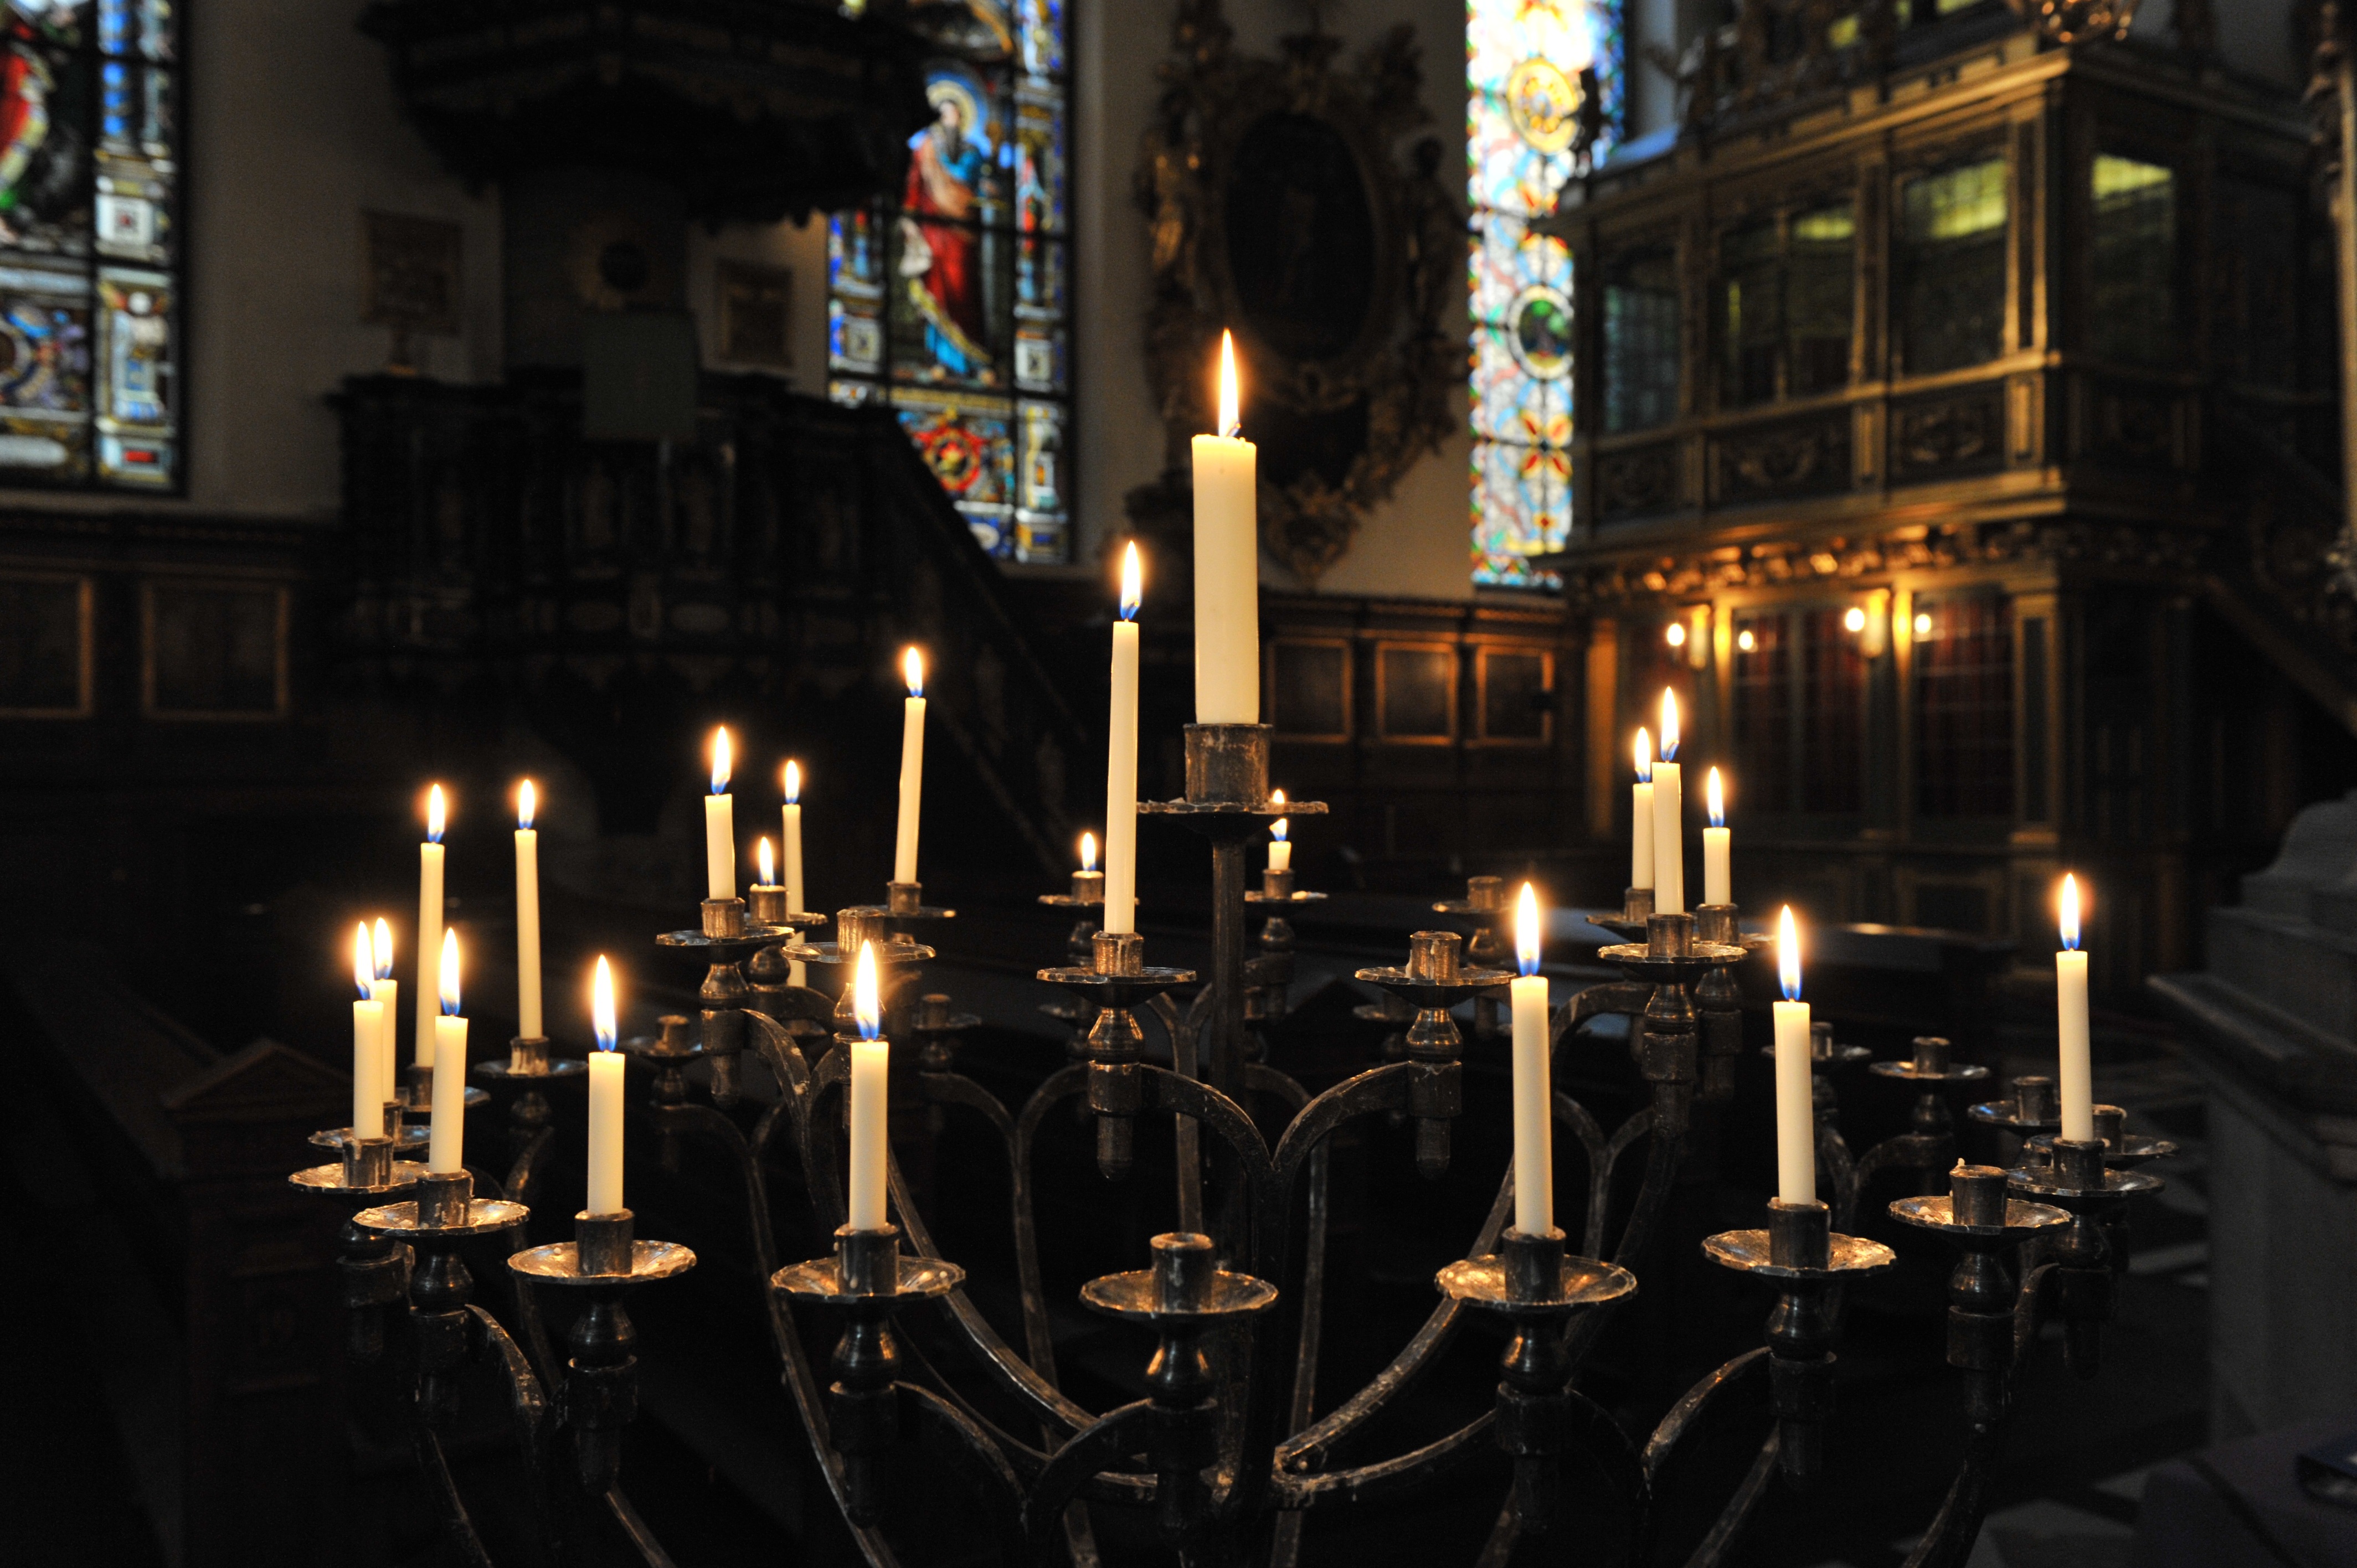
light, night, evening, flame, darkness, church, lighting, candles, candleholder